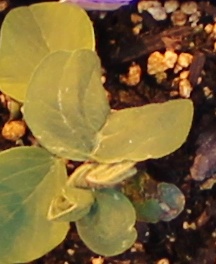
Label: Soybean